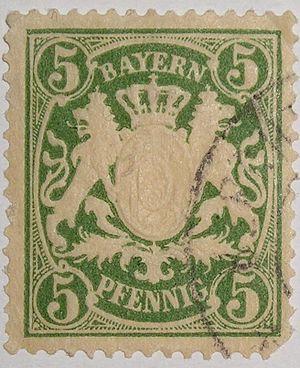
La Bavière, officiellement appelée État libre de Bavière, est située dans le Sud-Est de l'Allemagne et est un des seize Länder allemands. Sa capitale est Munich. Elle est nommée Boiaria, Bajuvaria ou simplement Bavaria en latin, Bayern en allemand. Ces noms viennent du peuple des Bavarii ou Baiuvarii qui l’ont occupée. La population se compose de 12,6 millions d’habitants, soit 16 % de la population fédérale allemande, dont 1,2 million d’étrangers, soit 10 % de la population du Land.